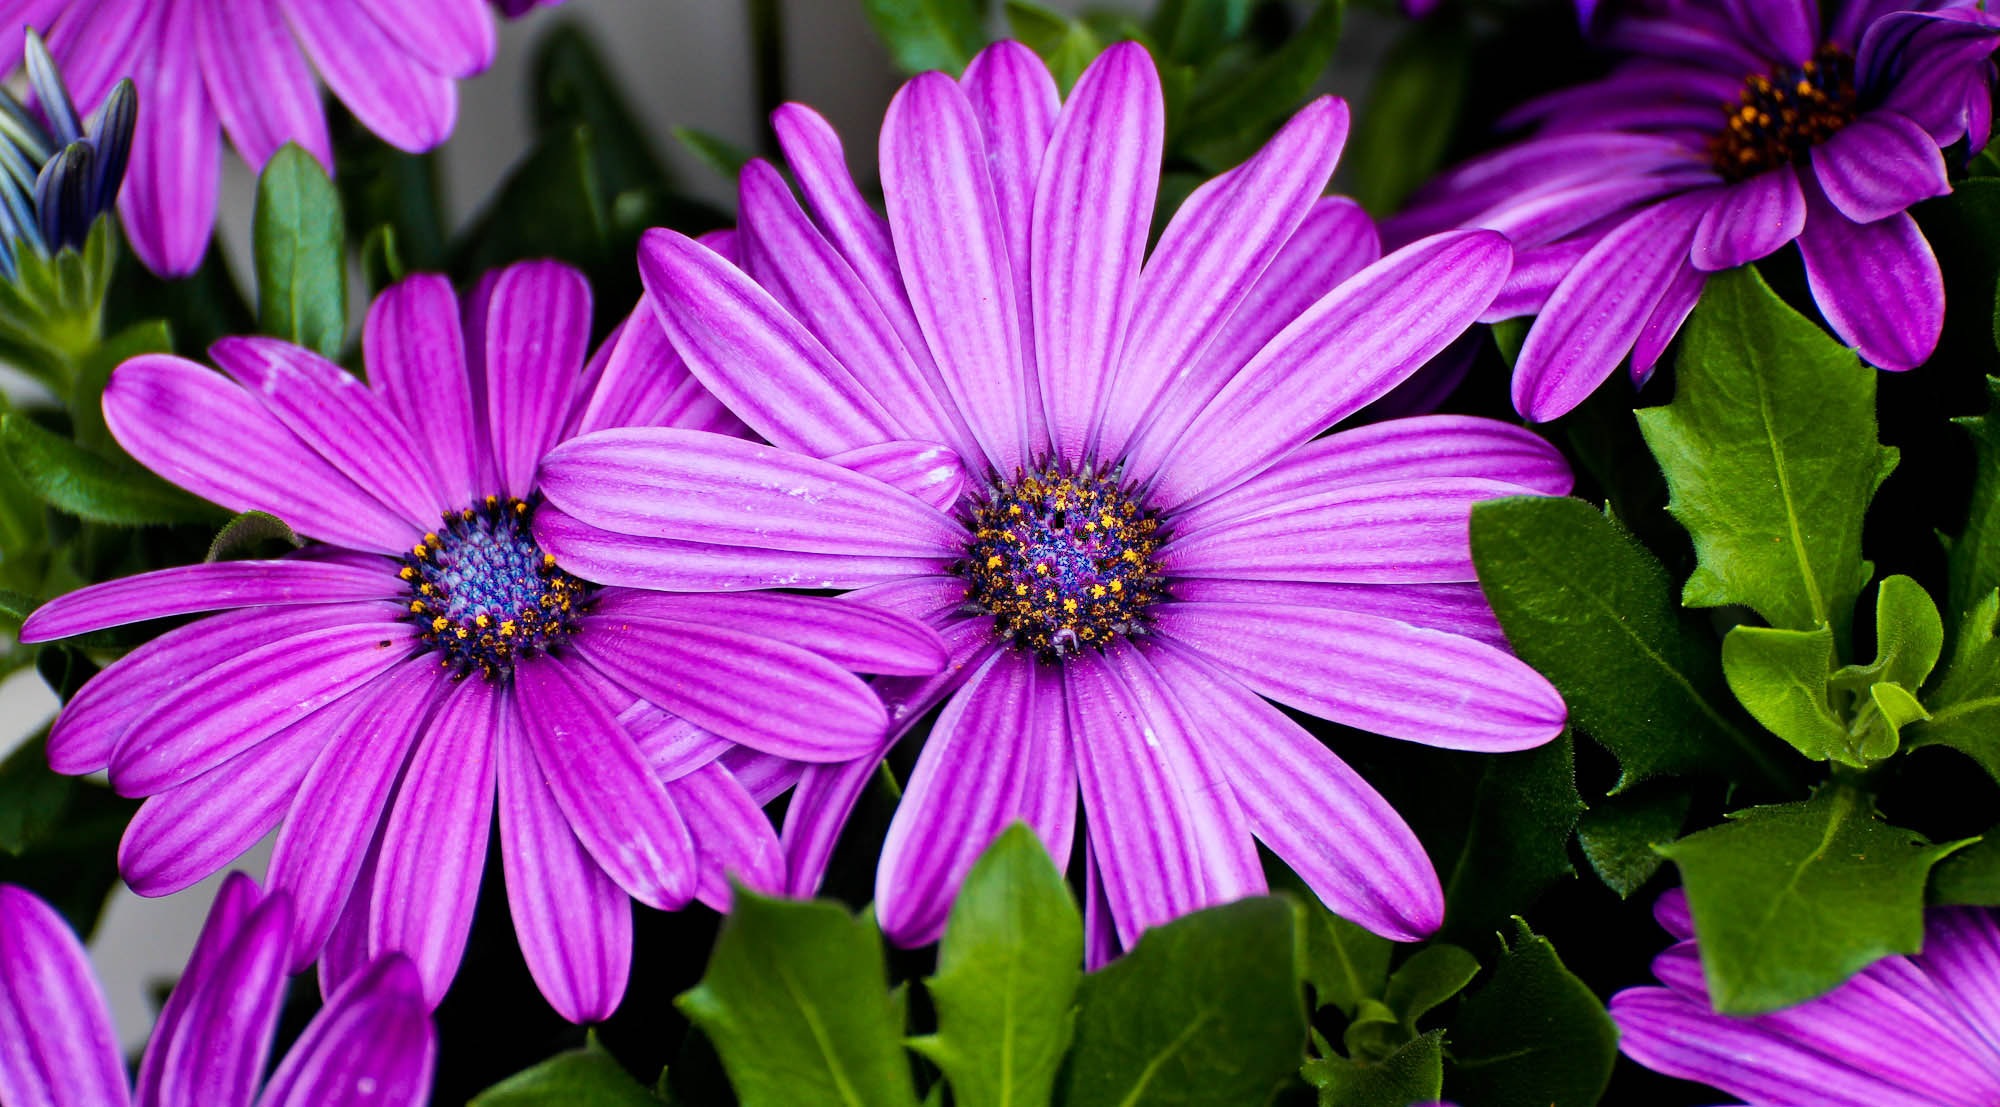
nature, plant, flower, petal, summer, botany, garden, flora, flowers, floristry, macro photography, flowering plant, daisy family, annual plant, land plant, garden cosmos